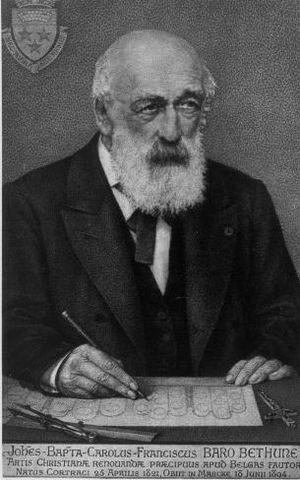
Jean-Baptiste Bethune né le 25 avril 1821 à Courtrai et mort le 18 juin 1894 à Marke, est un architecte, artisan et décorateur belge. Il joua un rôle central dans le développement de l’art néo-gothique en Belgique.